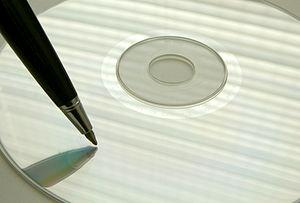
Burn After Reading est une comédie d'espionnage américano-britannico-française écrite et réalisée par Joel et Ethan Coen. Ce treizième film des frères Coen, sorti en France le 10 décembre 2008, marque leur retour à la comédie après le très sombre No Country for Old Men. Il a été présenté en ouverture de la Mostra de Venise 2008.